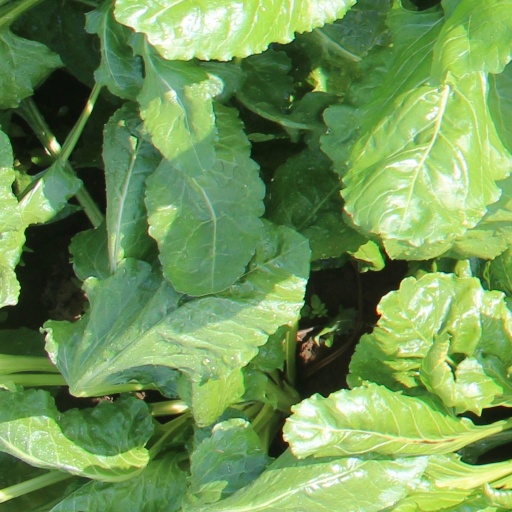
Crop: sugar beet